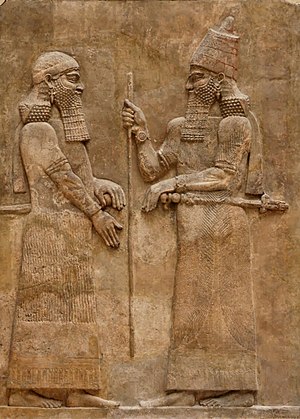
Mesopotamien / Mesopotamiens historie / Det nyassyriske imperium (1000-600 f.Kr.)
Sargon II og embedsmand
Mesopotamien kommer fra oldgræsk og betyder landet mellem floderne. Der sigtes til området mellem floderne Eufrat og Tigris i det nuværende Irak. Flere oldtidskulturer har ligget i dette område: Siden ca. 5000 f.Kr. har der været byer og paladser fra skiftende kulturer.